William Loring Andrews

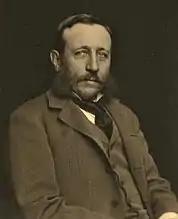
Photograph of Andrews, unknown year

In 1878, Andrews retired from his father's leather and hide business. He began to have leisure time due to his retirement, which enabled him to become involved with the Metropolitan.